Charles Joseph Hullmandel

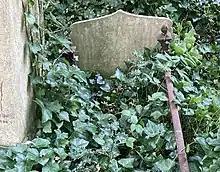
Overgrown grave of Charles Joseph Hullmandel in Highgate Cemetery

Hullmandel was born in Queen Street, Mayfair. His father was a German-speaking musician and composer, Nicolas-Joseph Hüllmandel (1756–1823), a native of Strasbourg who became a pupil of C. P. E. Bach and from 1780 spent ten years as a fashionable music teacher in Paris. In 1787 he married Camille-Aurore du Cazan, who was of a noble French family, and in 1789 sent his wife to England, following her in 1790, as the French Revolution unfolded.